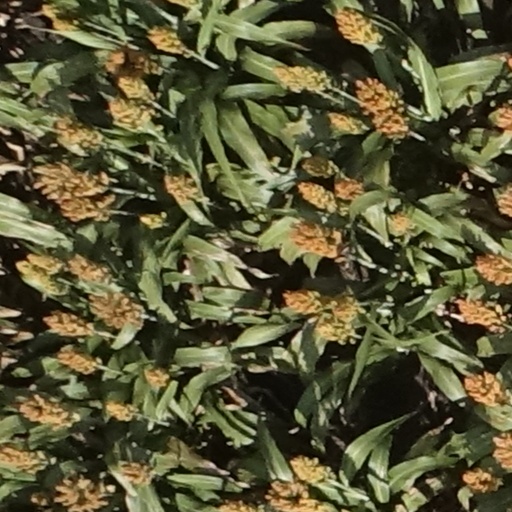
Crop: sorghum